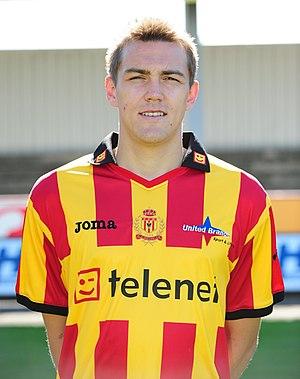
Boris Pandža est un joueur de football possédant la double nationalité bosnienne et croate, mais qui a choisi de représenter la Bosnie-Herzégovine. Il évolue au poste de défenseur pour le Široki Brijeg.